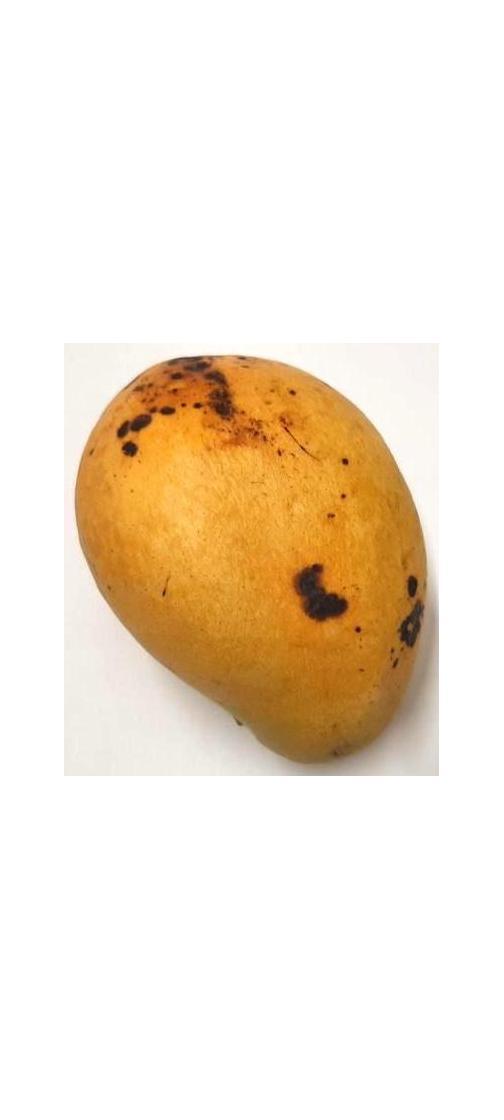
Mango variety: Bari-11